British regional literature

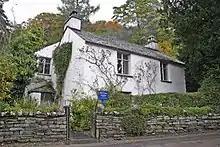
Dove Cottage, Grasmere in the Lake District, of England, where William Wordsworth lived for 14 years.

Amongst poets there is William Wordsworth (1770–1850), and the other Lake Poets, while the poet William Barnes (1801–1886) is seen as primarily a Dorset poet, especially because of his use of Dorset dialect. John Clare (1793 – 1864) was commonly known as "the Northamptonshire Peasant Poet". His formal education was brief, his other employment and class-origins were lowly. Clare resisted the use of the increasingly standardised English grammar and orthography in his poetry and prose, alluding to political reasoning in comparing "grammar" (in a wider sense of orthography) to tyrannical government and slavery, personifying it in jocular fashion as a "bitch". He wrote in his Northamptonshire dialect, introducing local words to the literary canon such as "pooty" (snail), "lady-cow" (ladybird), "crizzle" (to crisp) and "throstle" (song thrush).